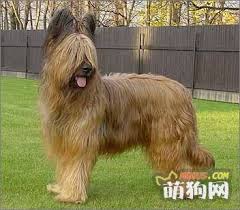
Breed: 230-n000041-briard